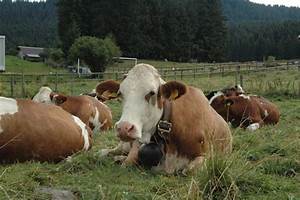
Label: mucca